5-HT3 receptor

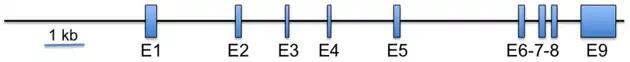
Figure 2. Structure of the mouse 5HT3 receptor gene, showing its 9 exons (E1-E9), corresponding to the exons shown in the cDNA below. The 5' ends of exons 2, 6, and 9 have alternative splice sites. Figure drawn to scale. Modified after Uetz et al. 1994.

Expression. The 5-HT, 5-HT and 5-HT genes tend to show peripherally restricted pattern of expression, with high levels in the gut. In human duodenum and stomach, for example, 5-HT and 5-HT mRNA might be greater than for 5-HT and 5-HT.